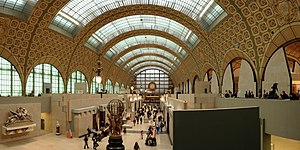
Musée d'Orsay
Hovedhallen af Musée d'Orsay i Paris.
Musée d'Orsay er et museum i Paris i Frankrig. Det ligger på venstre side af Seinen i en tidligere jernbanestation, Gare d'Orsay. Museet indeholder hovedsagelig fransk kunst fra 1848 til 1914 og har samlinger af malerier, skulpturer, møbler og fotografier. Museet er mest kendt for sin store samling af kendte impressionistiske malere som Claude Monet og Pierre-Auguste Renoir. Mange af disse malerier var udstillet på Galerie nationale du Jeu de Paume før museets åbning i 1986.